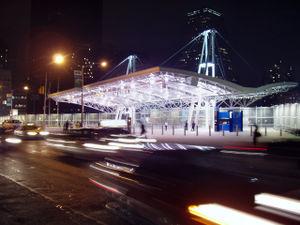
Le PATH est un réseau de métros qui relient l'arrondissement de Manhattan à New York aux villes voisines de l'État du New Jersey comme Jersey City, Hoboken, Harrison et Newark où se trouve l'aéroport international Liberty de Newark. Le PATH est géré par la Port Authority of New York and New Jersey, et est l'un des seuls métros au monde à fonctionner 24 heures sur 24. Bien que certaines stations du PATH permettent une correspondance avec les stations des réseaux de métro de New York, Newark et Hudson Bergen, leurs gestions sont indépendantes les unes des autres et il n'y a donc pas de politiques tarifaires communes entre eux, ce qui oblige donc les usagers a payer pour l'utilisation de chacun de ces réseaux.